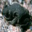
Label: frog